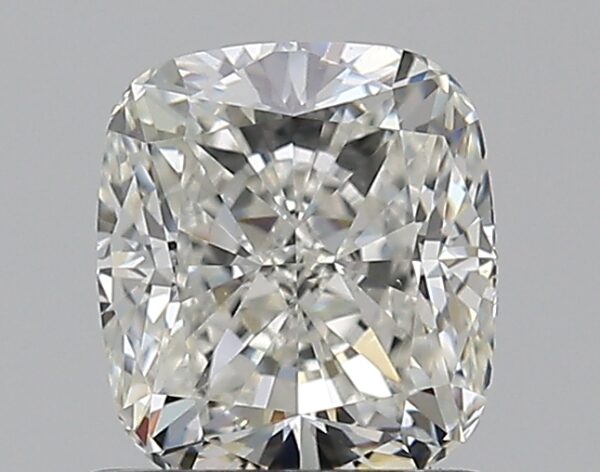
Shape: cushion
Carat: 1.01
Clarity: VVS2
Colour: H
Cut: EX
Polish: EX
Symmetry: VG
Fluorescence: M
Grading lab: GIA
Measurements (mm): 5.99 x 5.38 x 3.73